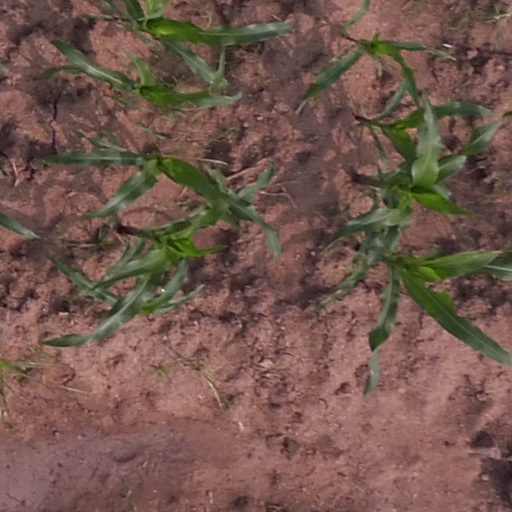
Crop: maize; corn